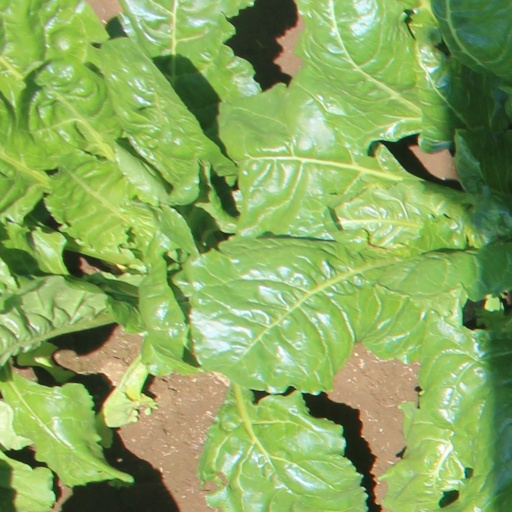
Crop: sugar beet